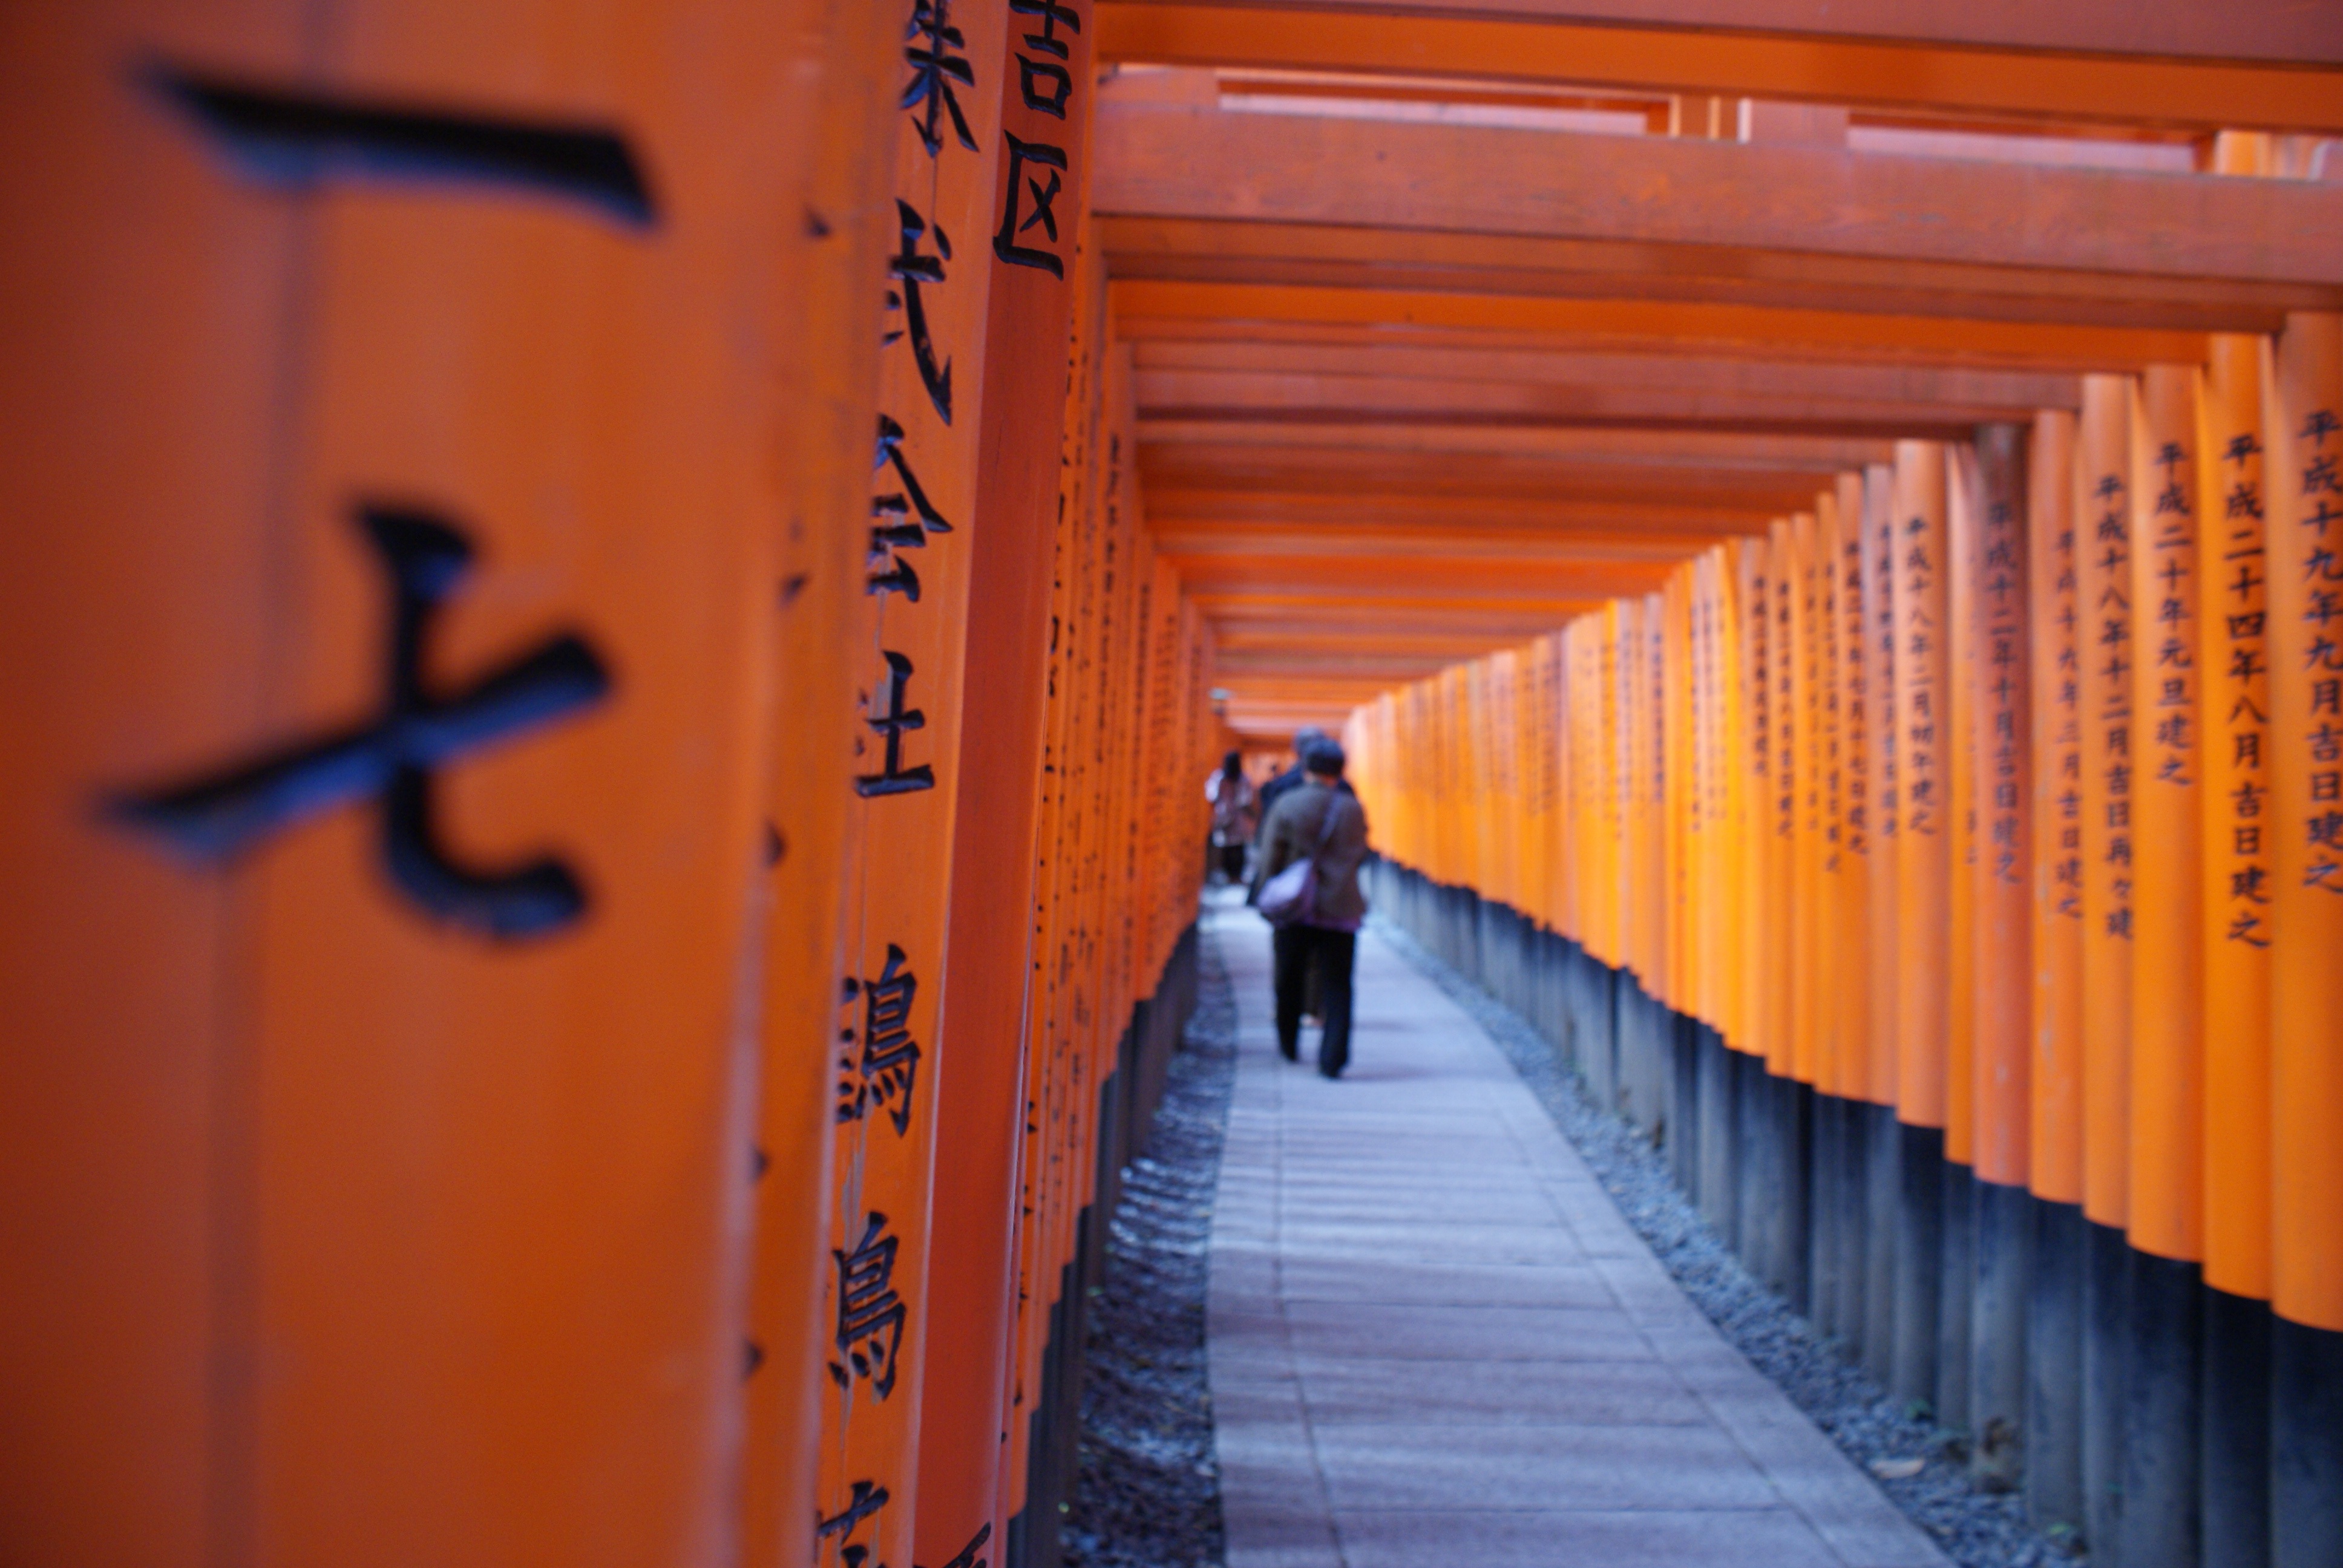
wood, wall, color, buddhism, religion, asia, yellow, japan, goal, zen, spiritual, temple, kyoto, worship, away, spirituality, far east, way of life, fern stlich